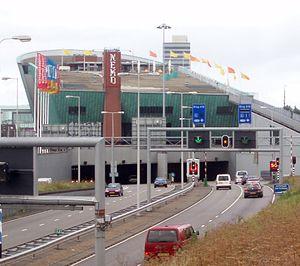
Le IJ-tunnel est un tunnel routier d'Amsterdam aux Pays-Bas. Il relie le centre de la ville à l'arrondissement d'Amsterdam-Noord en passant sous l'IJ, lac d'eau douce dans lequel se jette notamment l'Amstel. Le tunnel se trouve sur une voie rapide de circulation qui part de la partie nord de l'Autoroute A10 pour rejoindre sa partie sud au niveau de Duivendrecht, en passant notamment par Weesperstraat, Wibautstraat et Gooiseweg. La longueur totale du tunnel est de 1.68km, et la section la plus profonde du tunnel se trouve à 20.32m